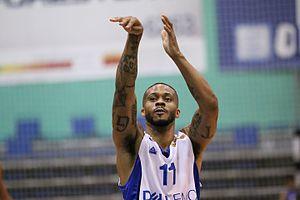
Taurean James Green, né le 28 novembre 1986, à Fort Lauderdale, en Floride, est un joueur américain naturalisé géorgien de basket-ball évoluant au poste de meneur. Il est le fils du joueur et entraîneur de basket-ball Sidney Green.